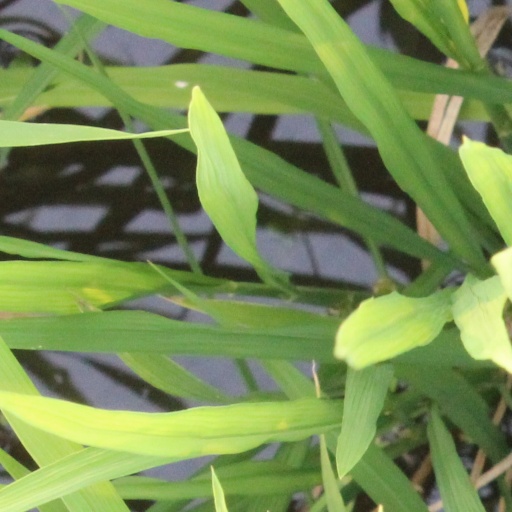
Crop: rice